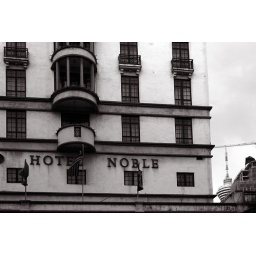
The Hotel Noble with a view on the television tower in Kuala Lumpur